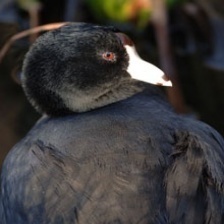
Species: AMERICAN COOT
Scientific name: FULICA AMERICANA